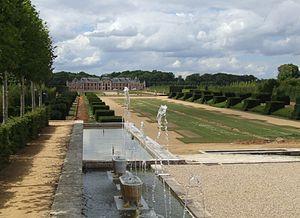
Château du Champ-de-Bataille vu du parc (Eure, Normandie, France)
Cet article recense de manière non exhaustive les châteaux, maisons fortes, manoirs, mottes castrales, situés dans le département français de l'Eure, en France.
Le château du Champ-de-Bataille, sis en Normandie, au Neubourg, dans l'Eure, a été édifié au XVIIᵉ siècle pour le comte Alexandre de Créqui-Bernieulles.
L'Eure est un département français de la région Normandie. Il tire son nom de l'Eure, rivière qui le traverse avant de rejoindre la Seine. L'Insee et La Poste lui attribuent le code 27. Sa préfecture est Évreux.